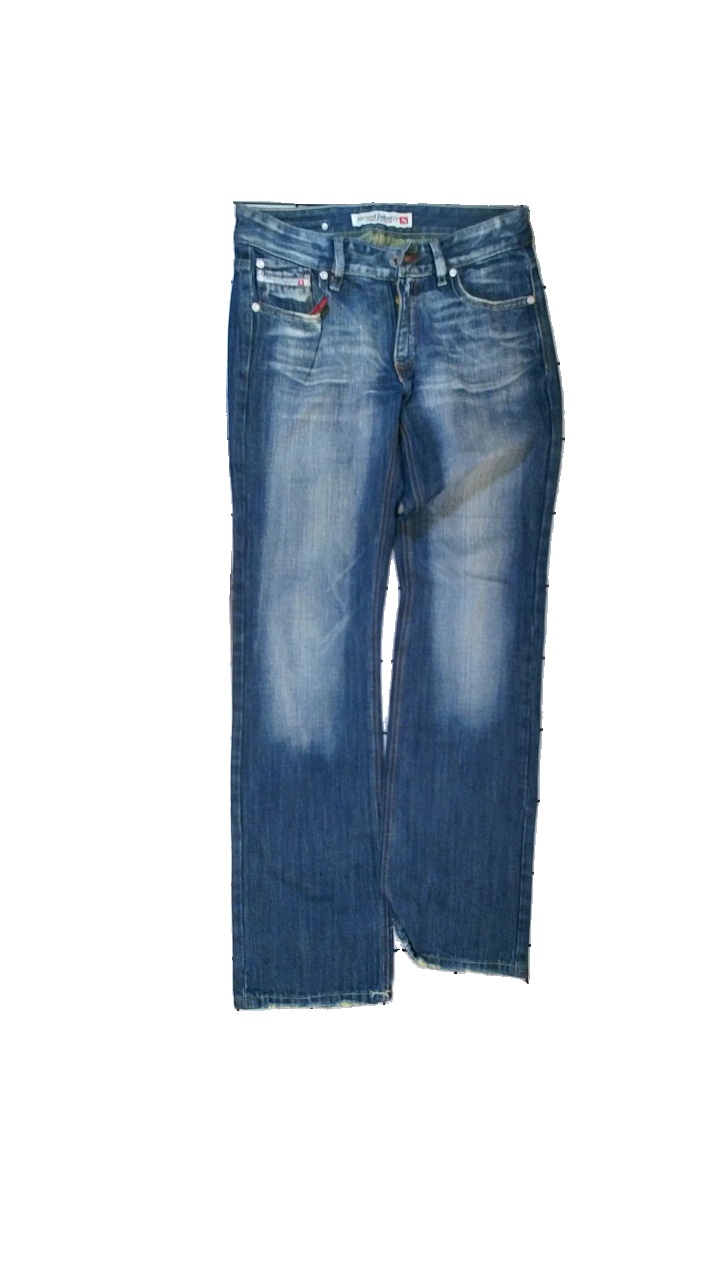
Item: Jeans (Ladies)
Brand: Sweet Industry
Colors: Blue
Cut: Regular
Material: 100% denim
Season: All
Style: Denim
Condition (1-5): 3
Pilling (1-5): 4
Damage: stained pocket
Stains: Minor
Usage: Export
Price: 50-100